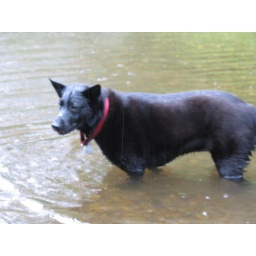
we were tossing cheese in the water for the dogin the river at the incredible dog park in northampton